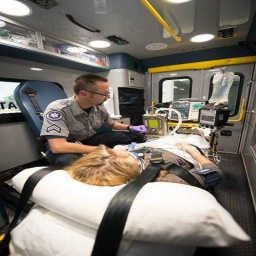
Label: ambulance